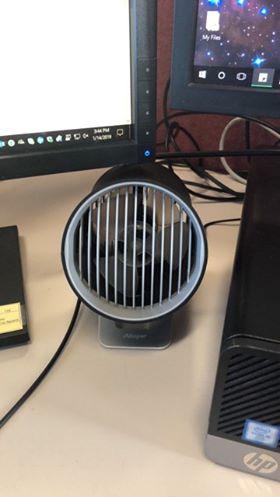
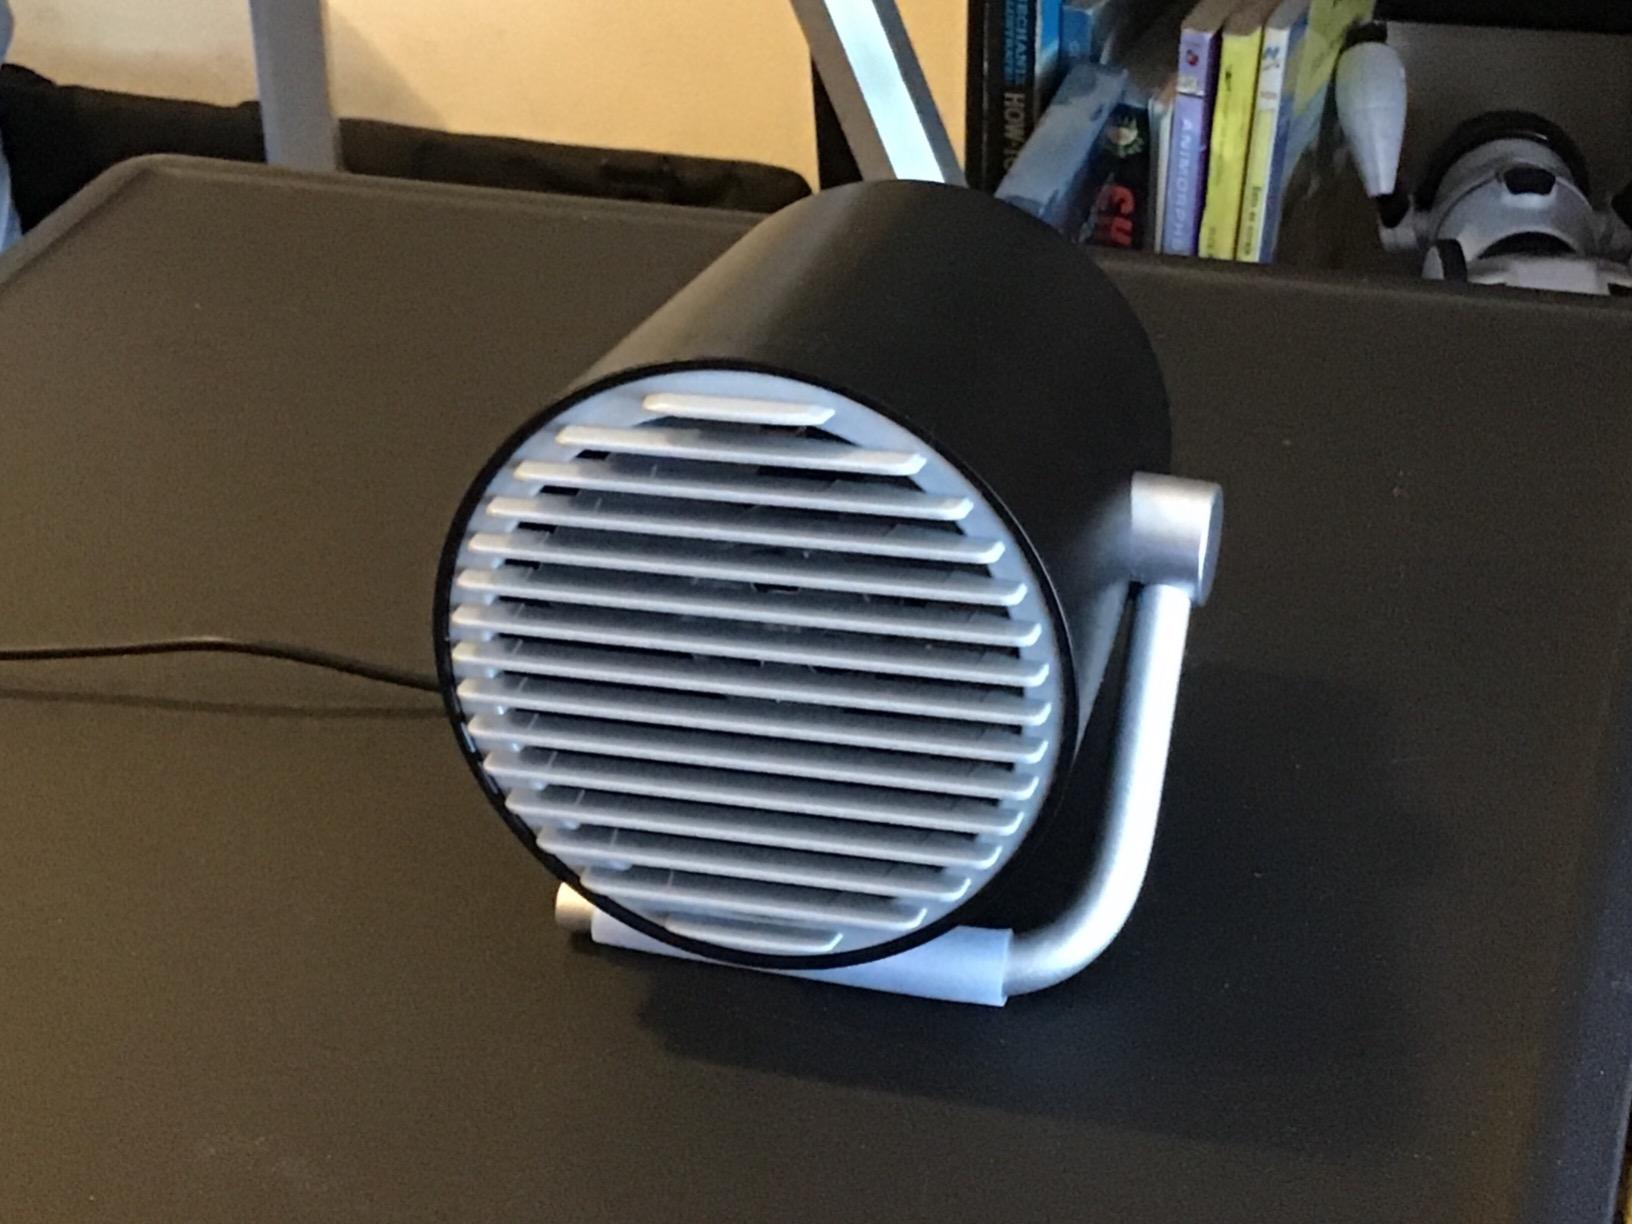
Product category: fan
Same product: no